Abdiel Arroyo

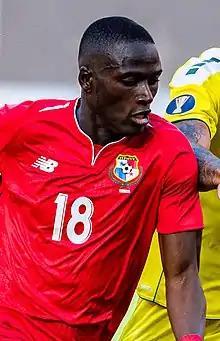
Arroyo with Panama at the 2019 CONCACAF Gold Cup

Abdiel Arroyo Molinar (born 13 December 1993) is a Panamanian professional footballer who plays as a forward or winger for ABB and the Panama national team.